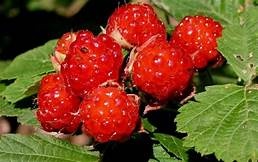
Label: raspberry